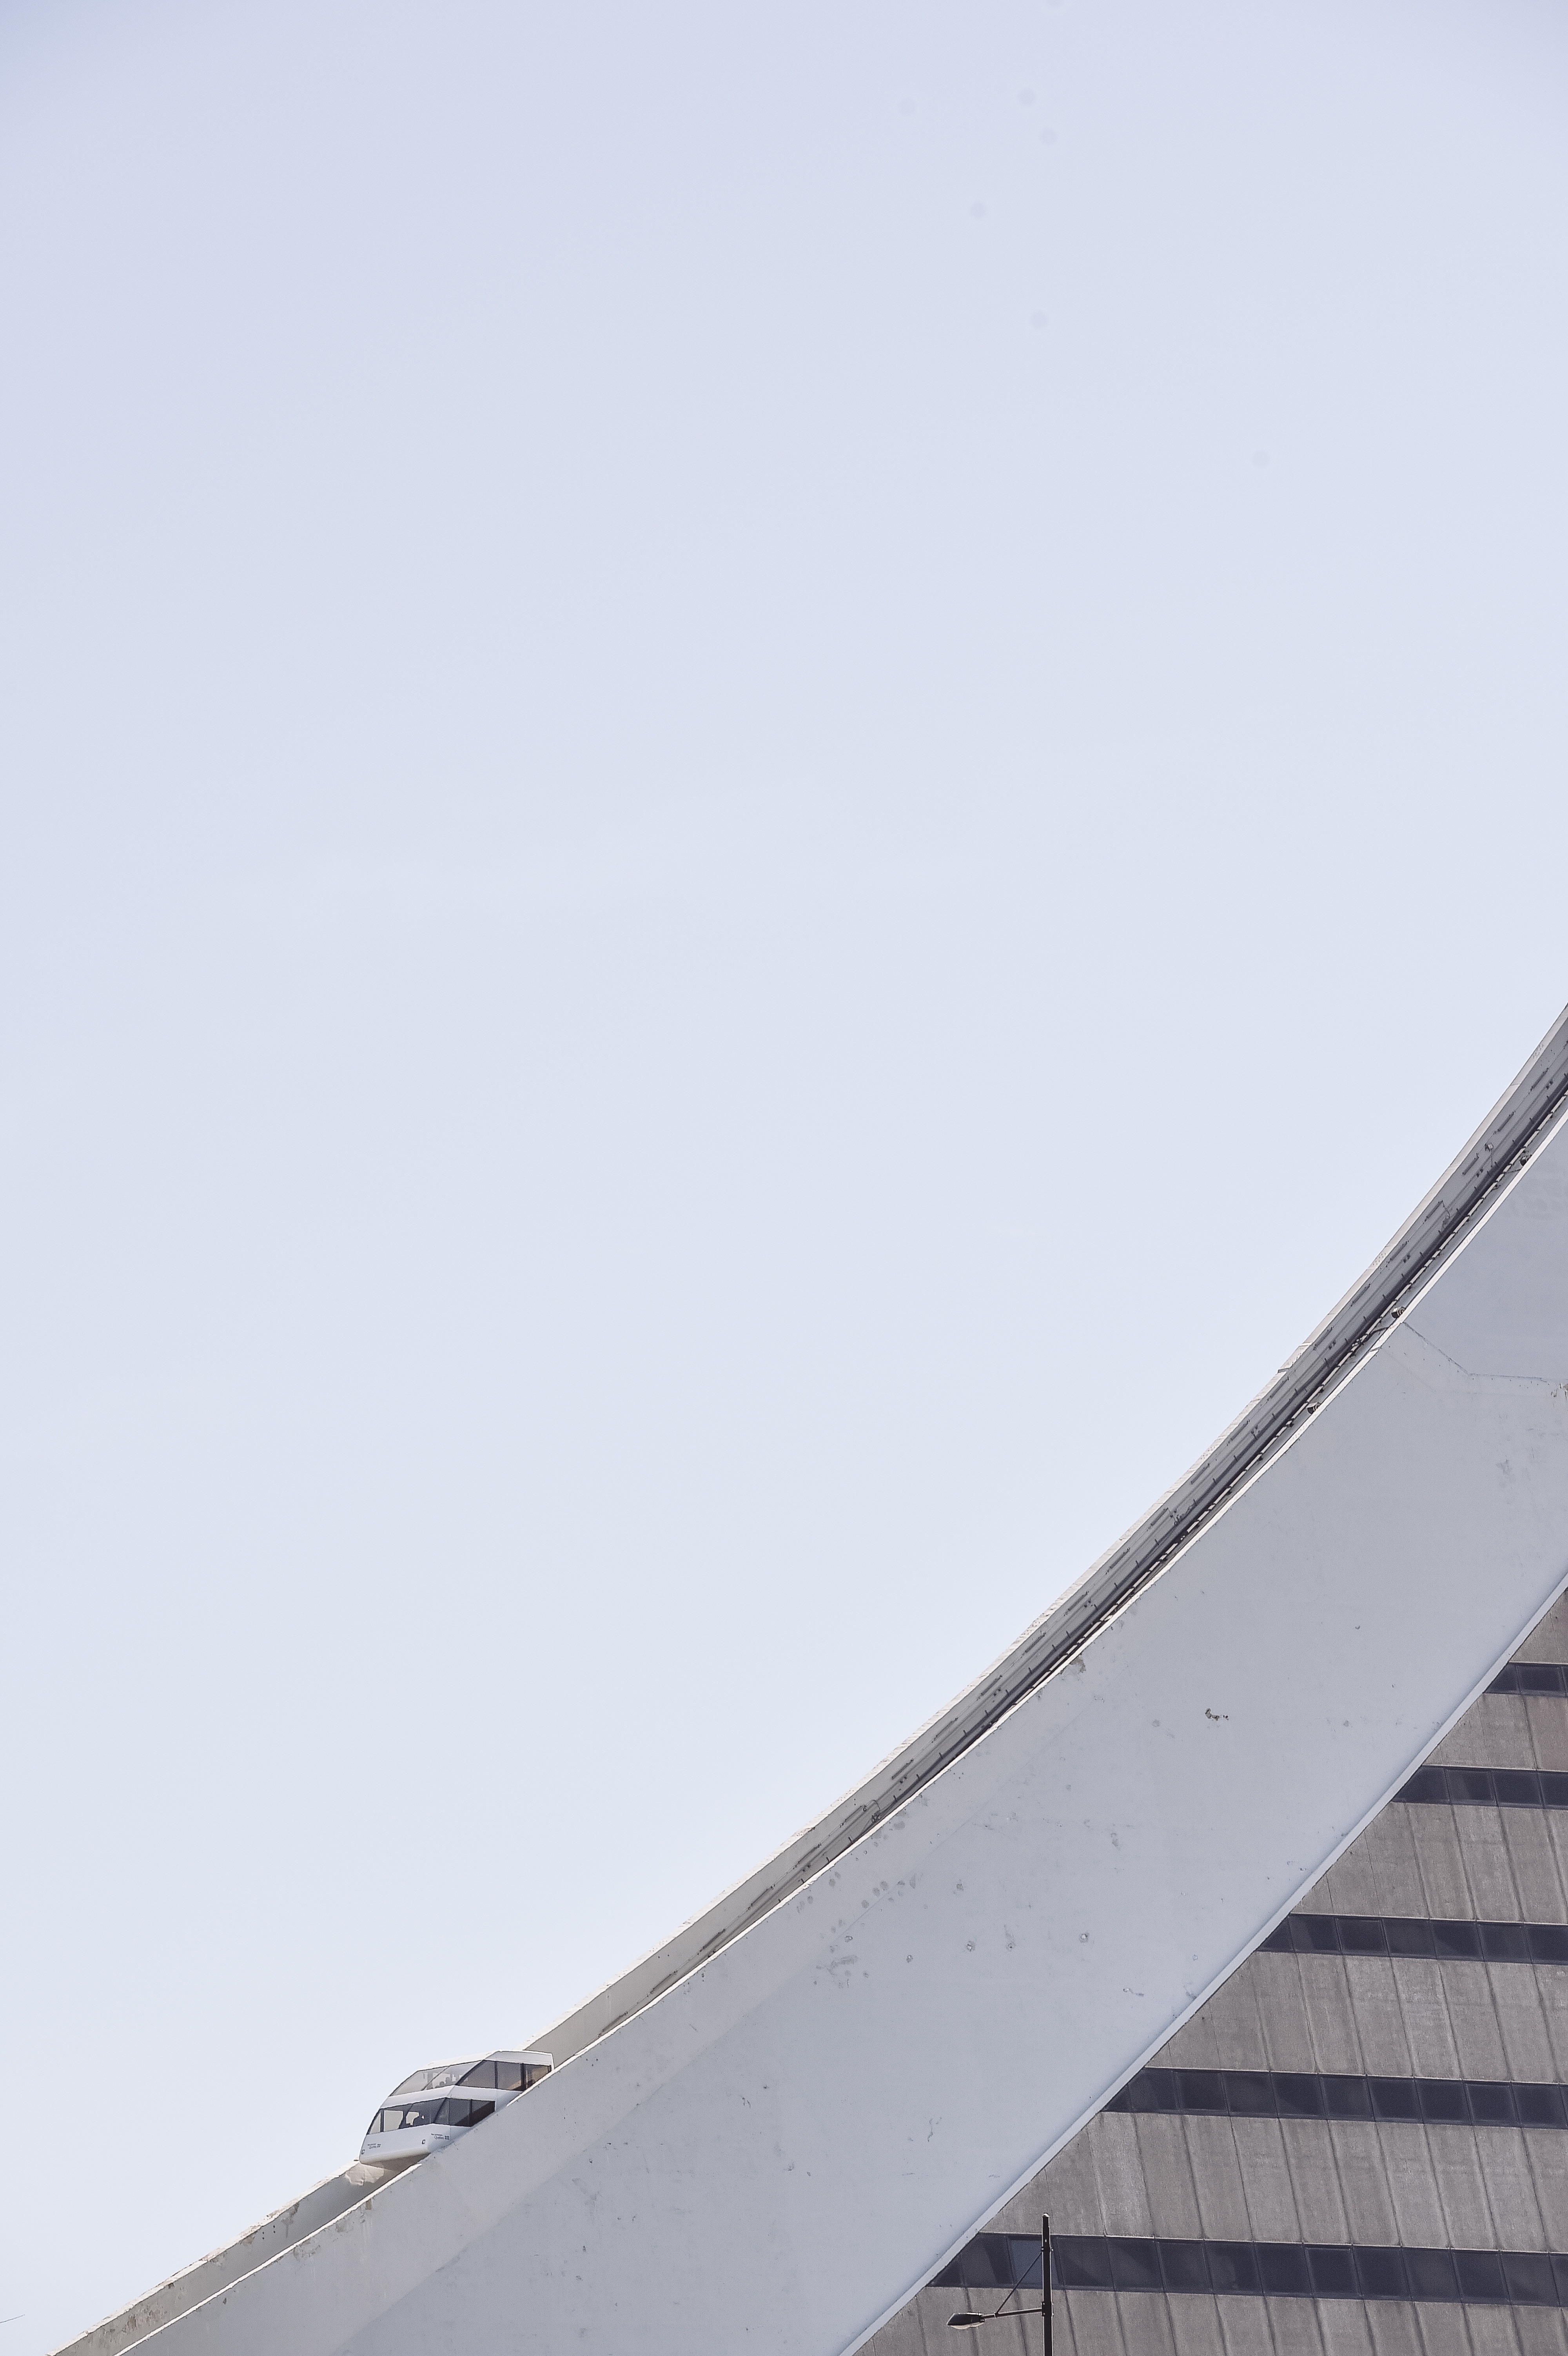
snow, wing, white, building, line, slope, blue, cable car, minimal, parc olympique, shape, atmosphere of earth